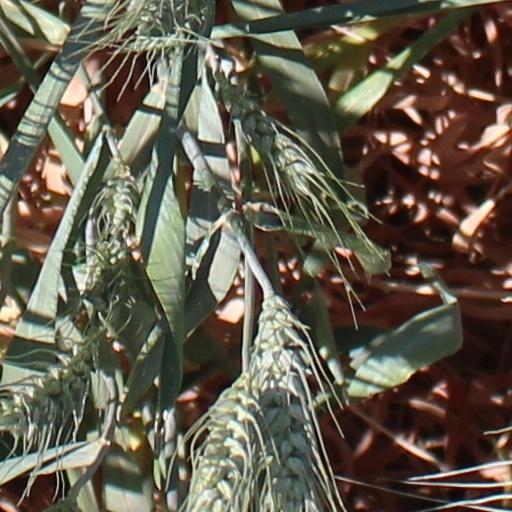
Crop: wheat